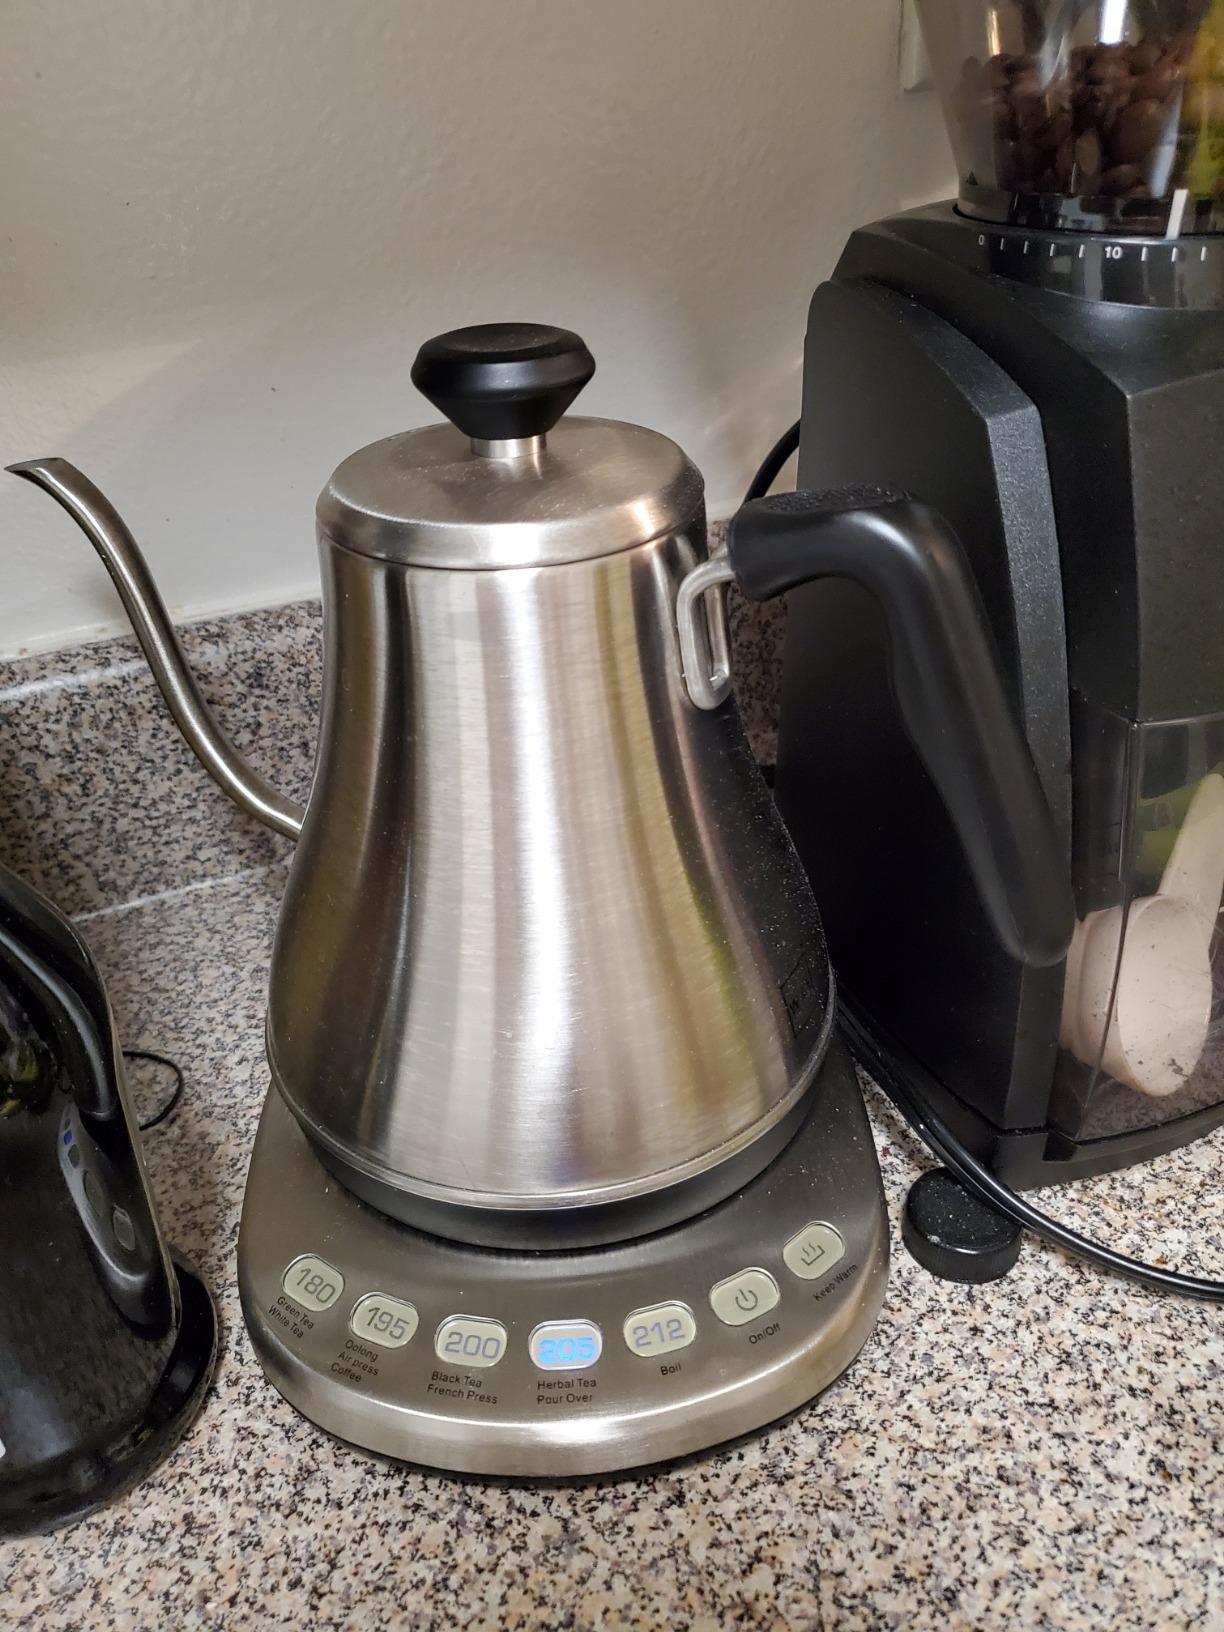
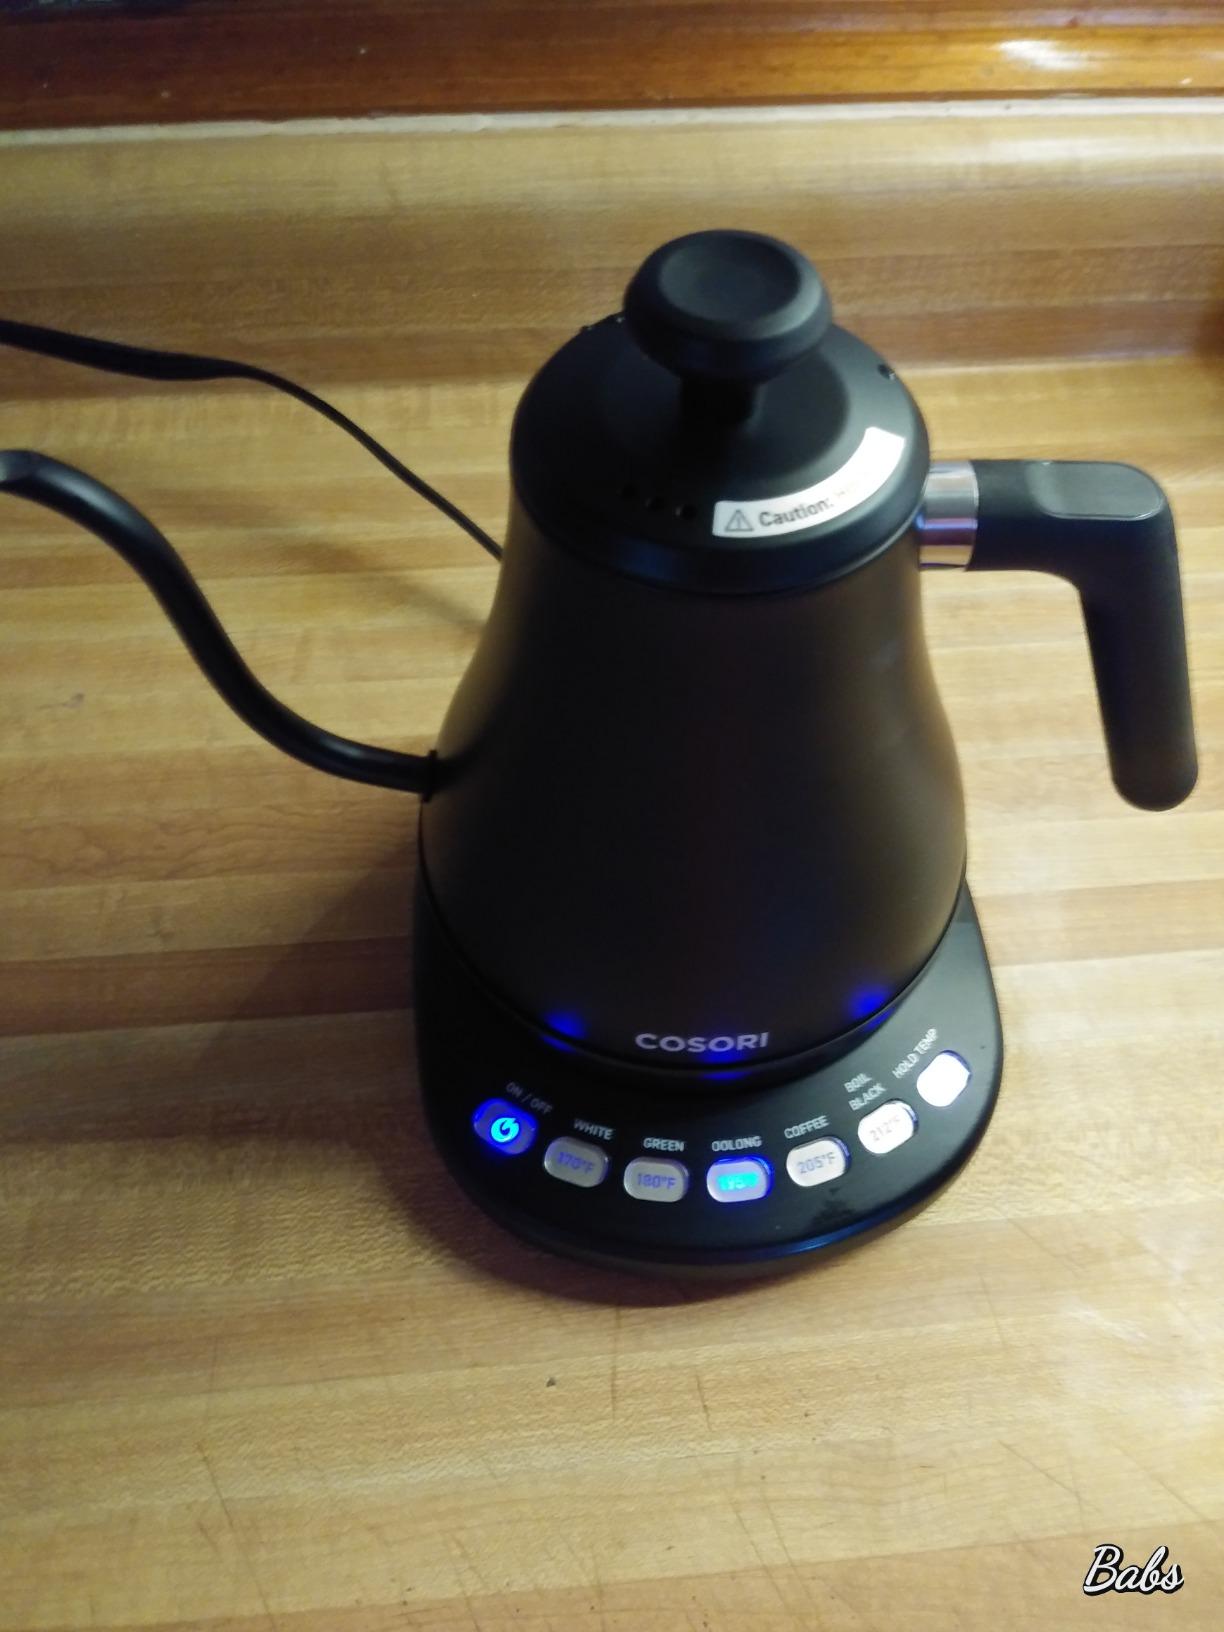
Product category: items_kettle
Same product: no